Liebfrauen, Frankfurt

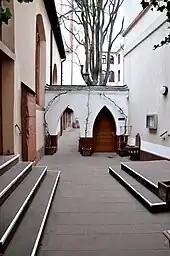
Interior court

Until 31 December 2013, the church was both a monastery church of Capuchin monks and a parish church. Then it became a "Kloster- und Rektoratskirche" without its own parish". It has developed to a spiritual centre of the Rhein-Main Region. It is open daily from 6 am to around 10 pm. The Capuchins offer breakfast to homeless people.